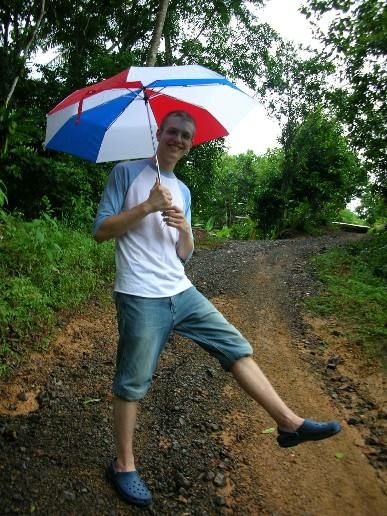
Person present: No